Ned Kelly beard

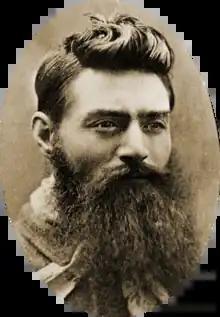
This photograph of Ned Kelly, taken the day before his execution in 1880, provided the inspiration for the term "Ned Kelly beard".

A Ned Kelly beard is a style of facial hair named after 19th-century Australian bushranger and outlaw Ned Kelly. It consists of a full, luxuriant beard and a moustache, and is typically accompanied by short, styled hair. Although the term dates back to the early 20th century, it gained currency in Australia in the 2000s to refer to a trend in hipster fashion, and was named word of the month in March 2014 by the Australian National Dictionary Centre.